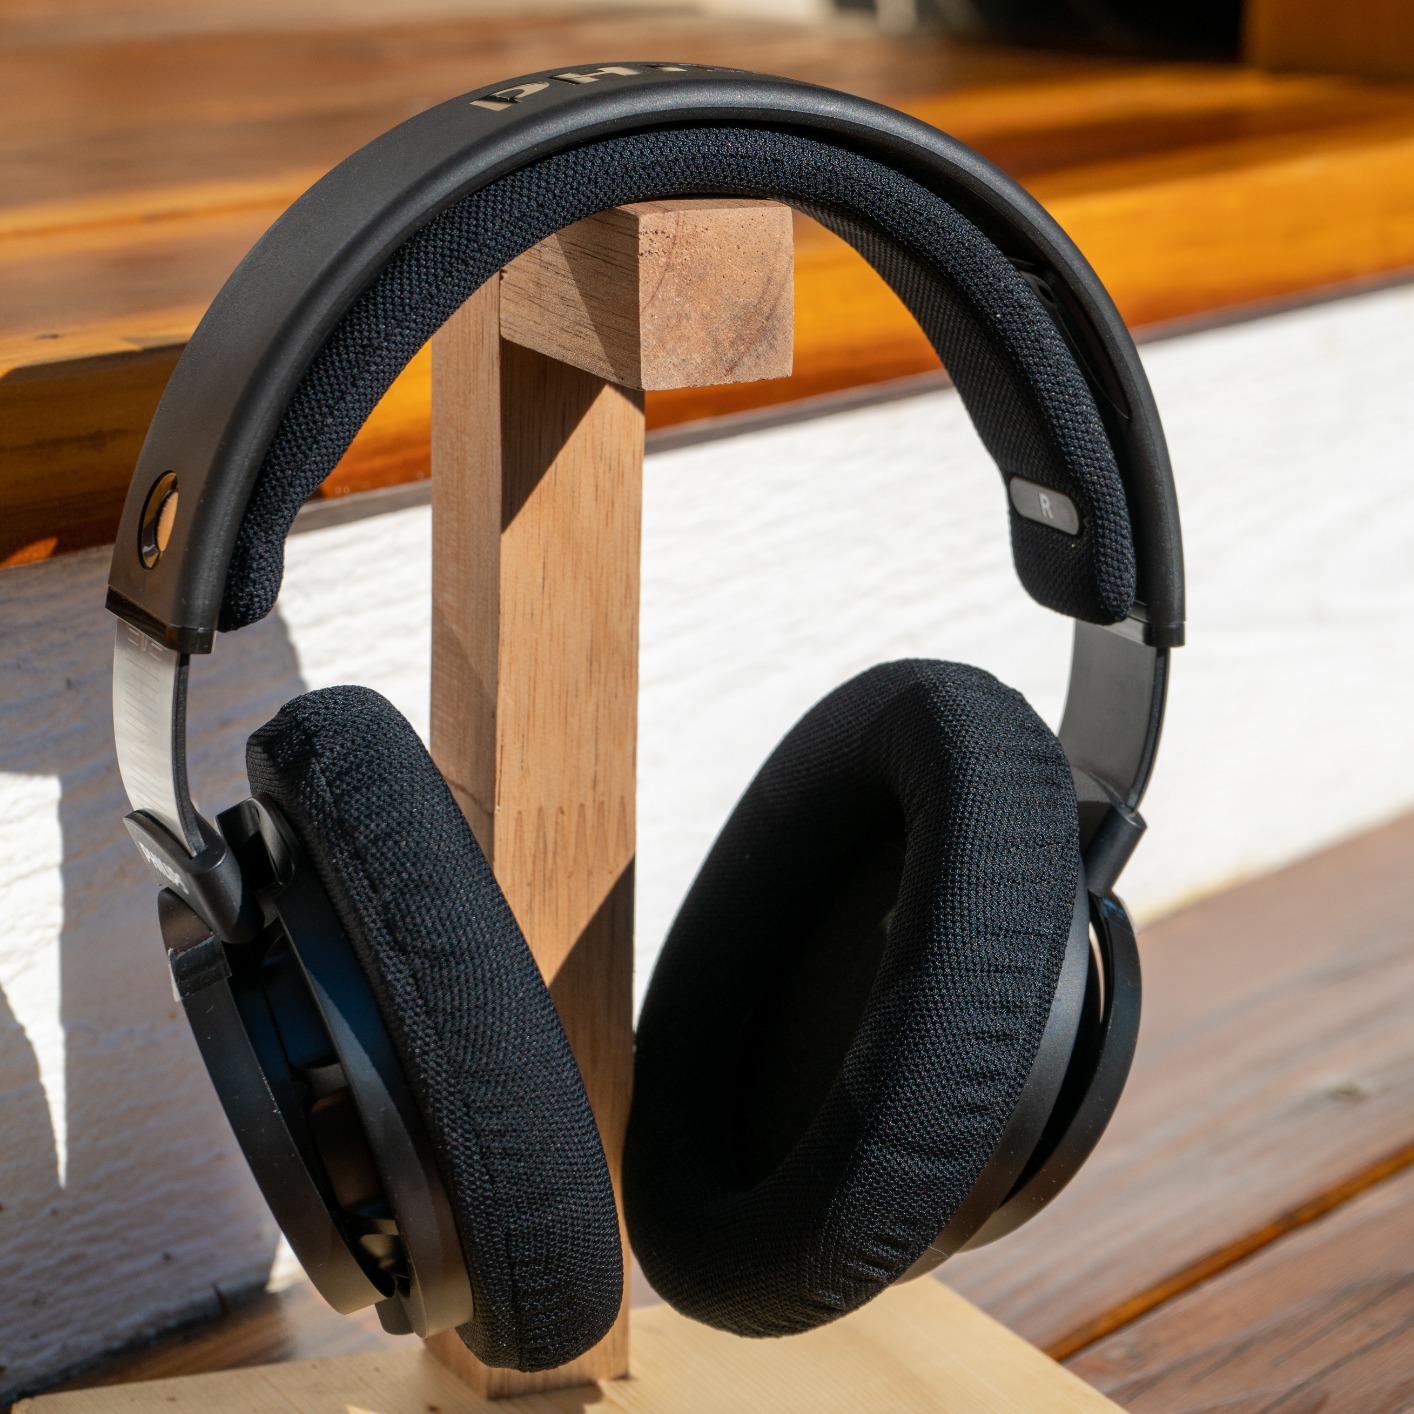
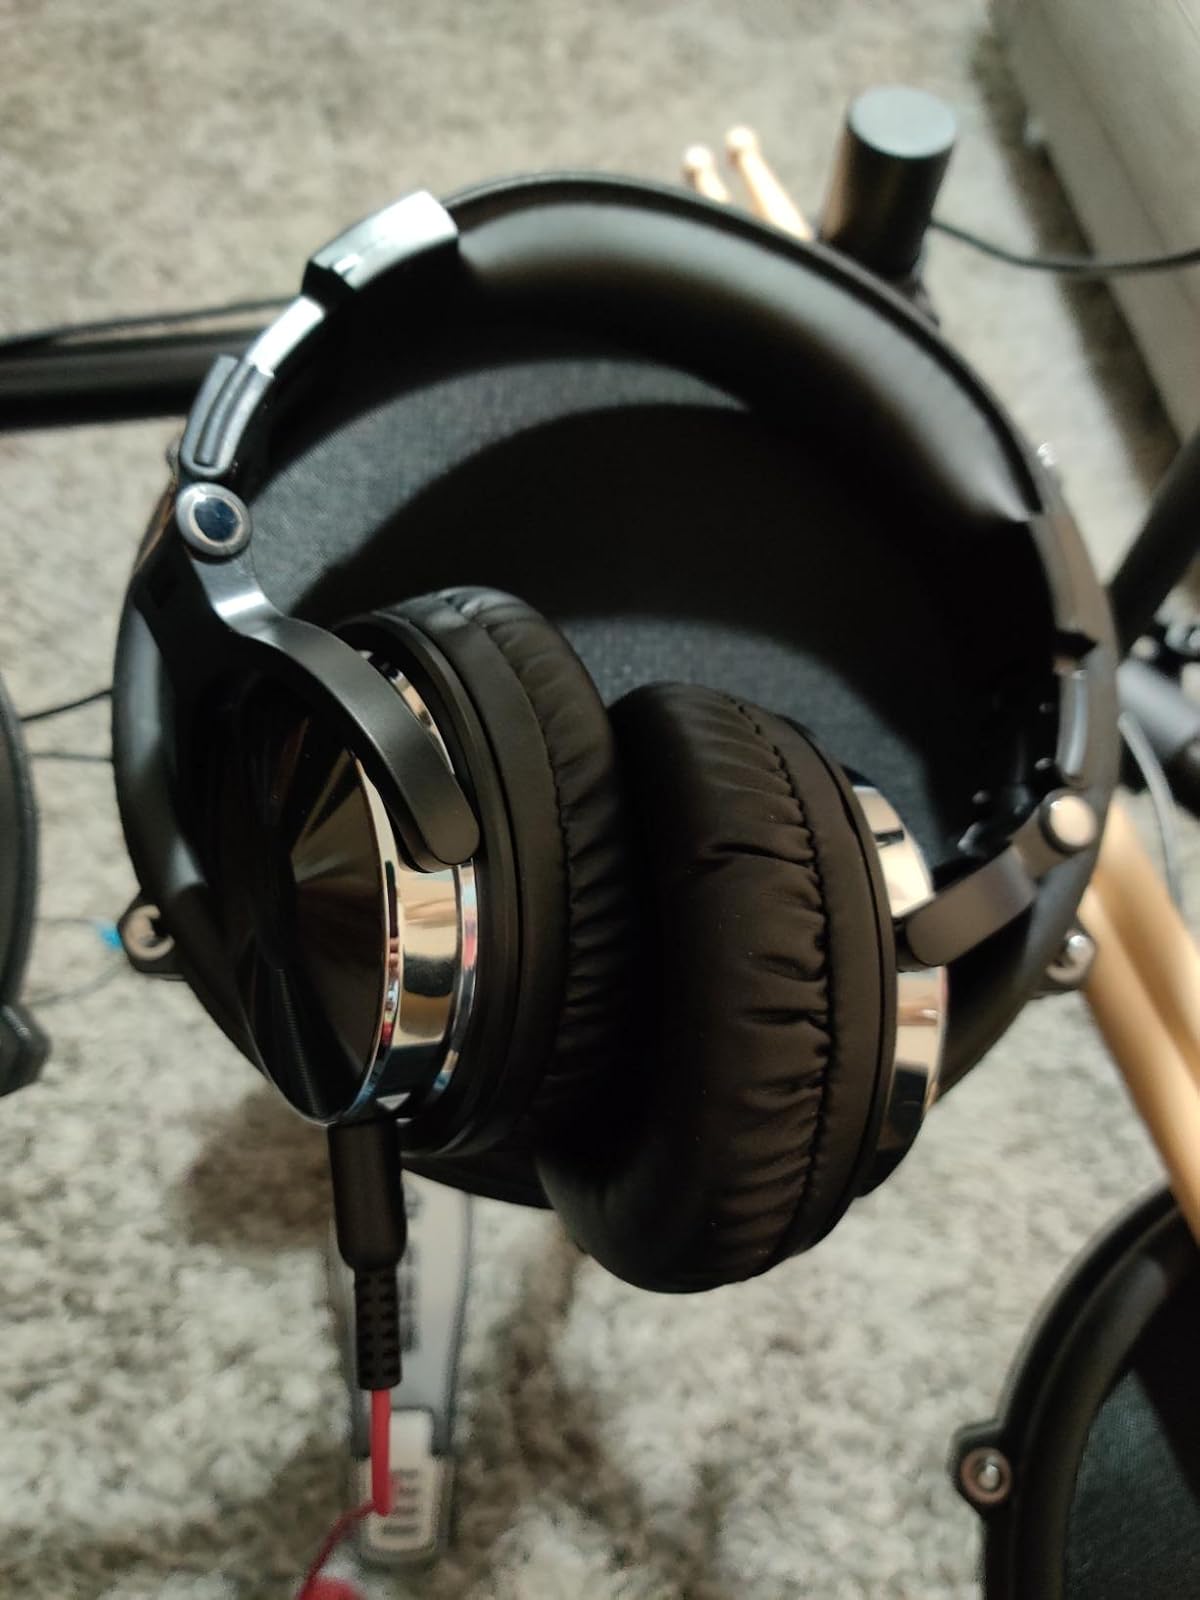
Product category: headphones
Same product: no